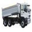
Label: truck